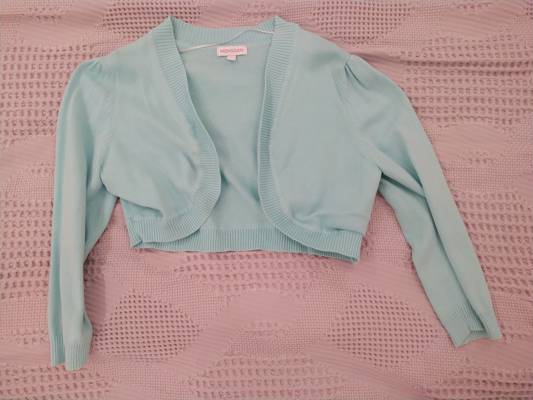
Waste category: clothes